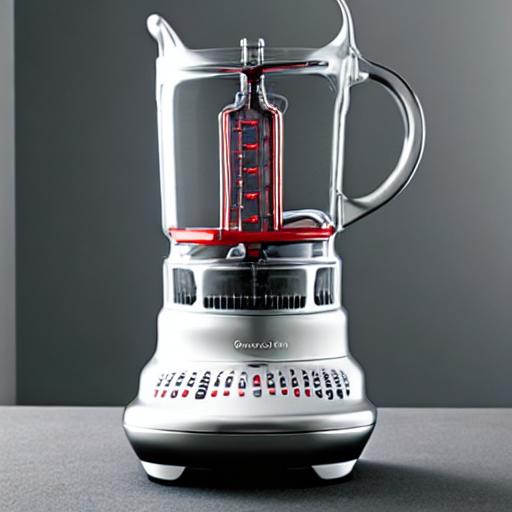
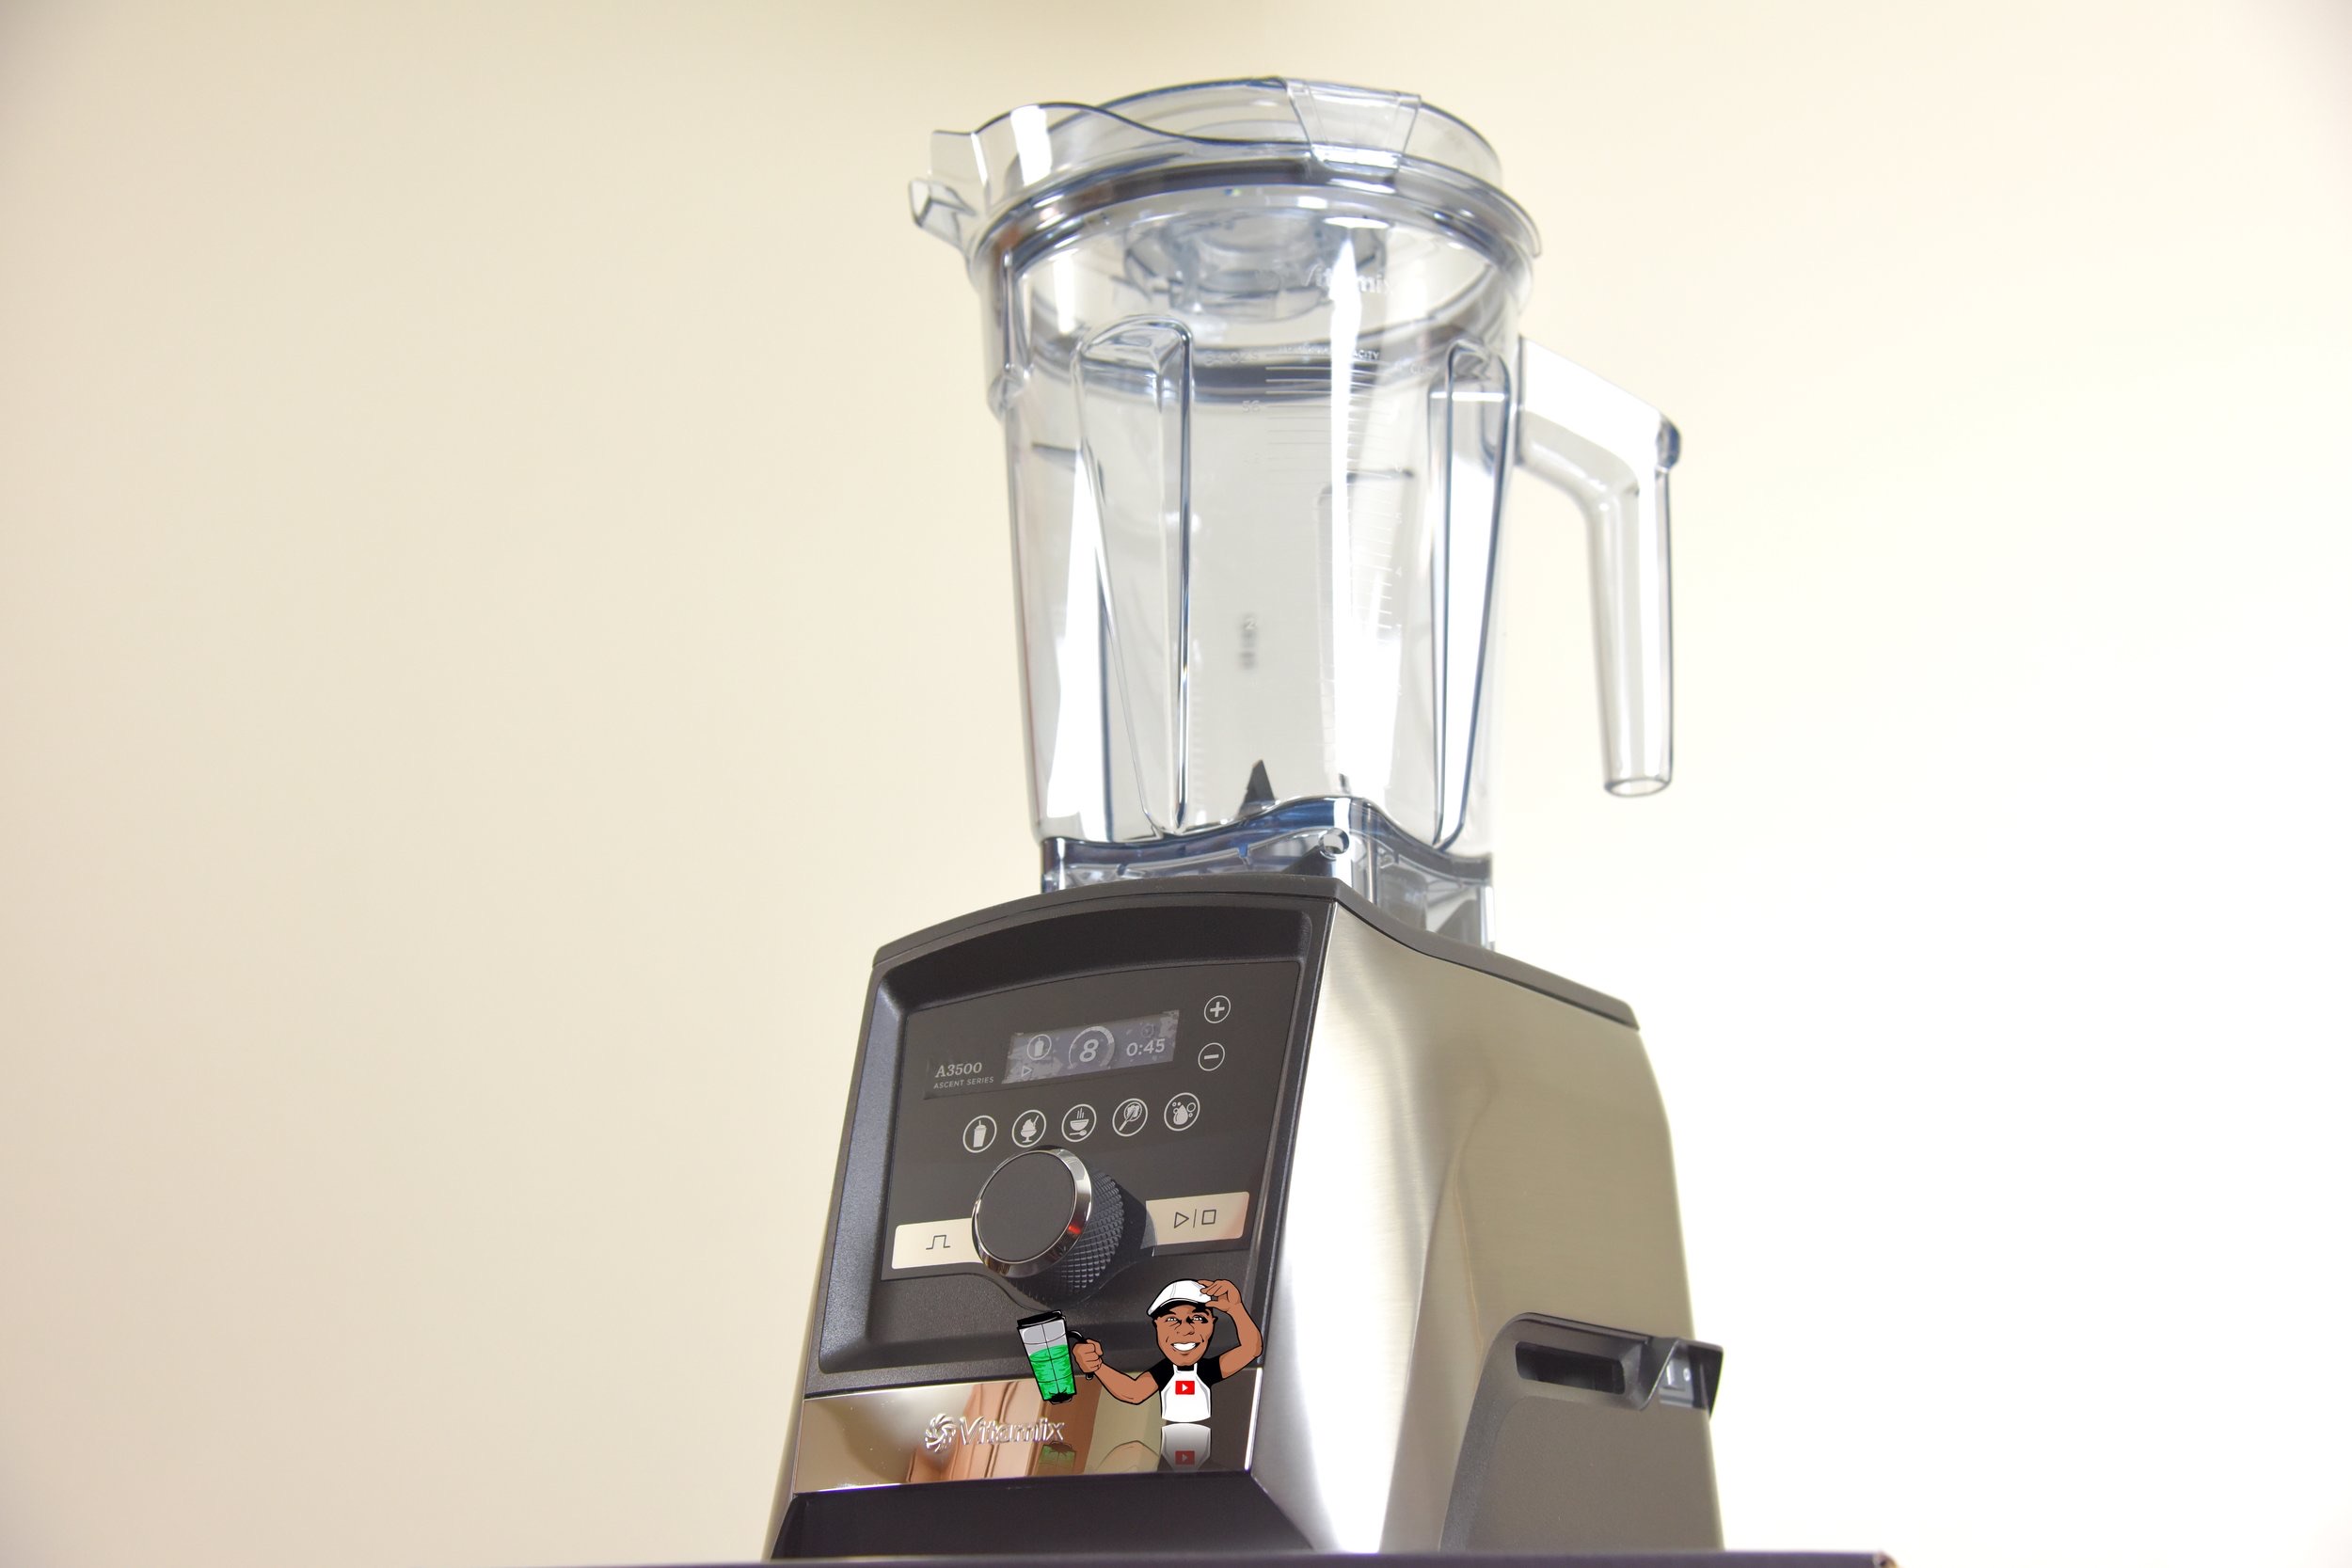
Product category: items_blender
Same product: no